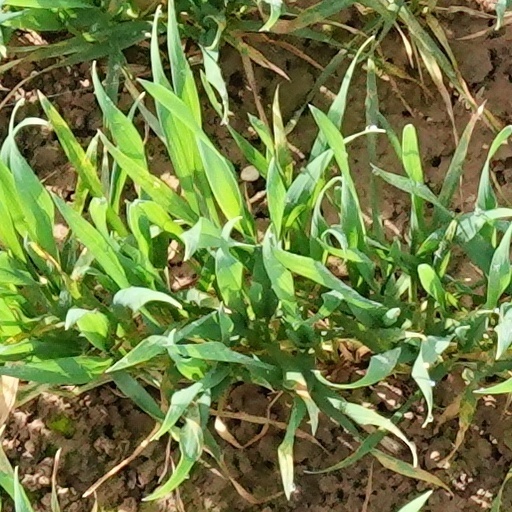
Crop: wheat